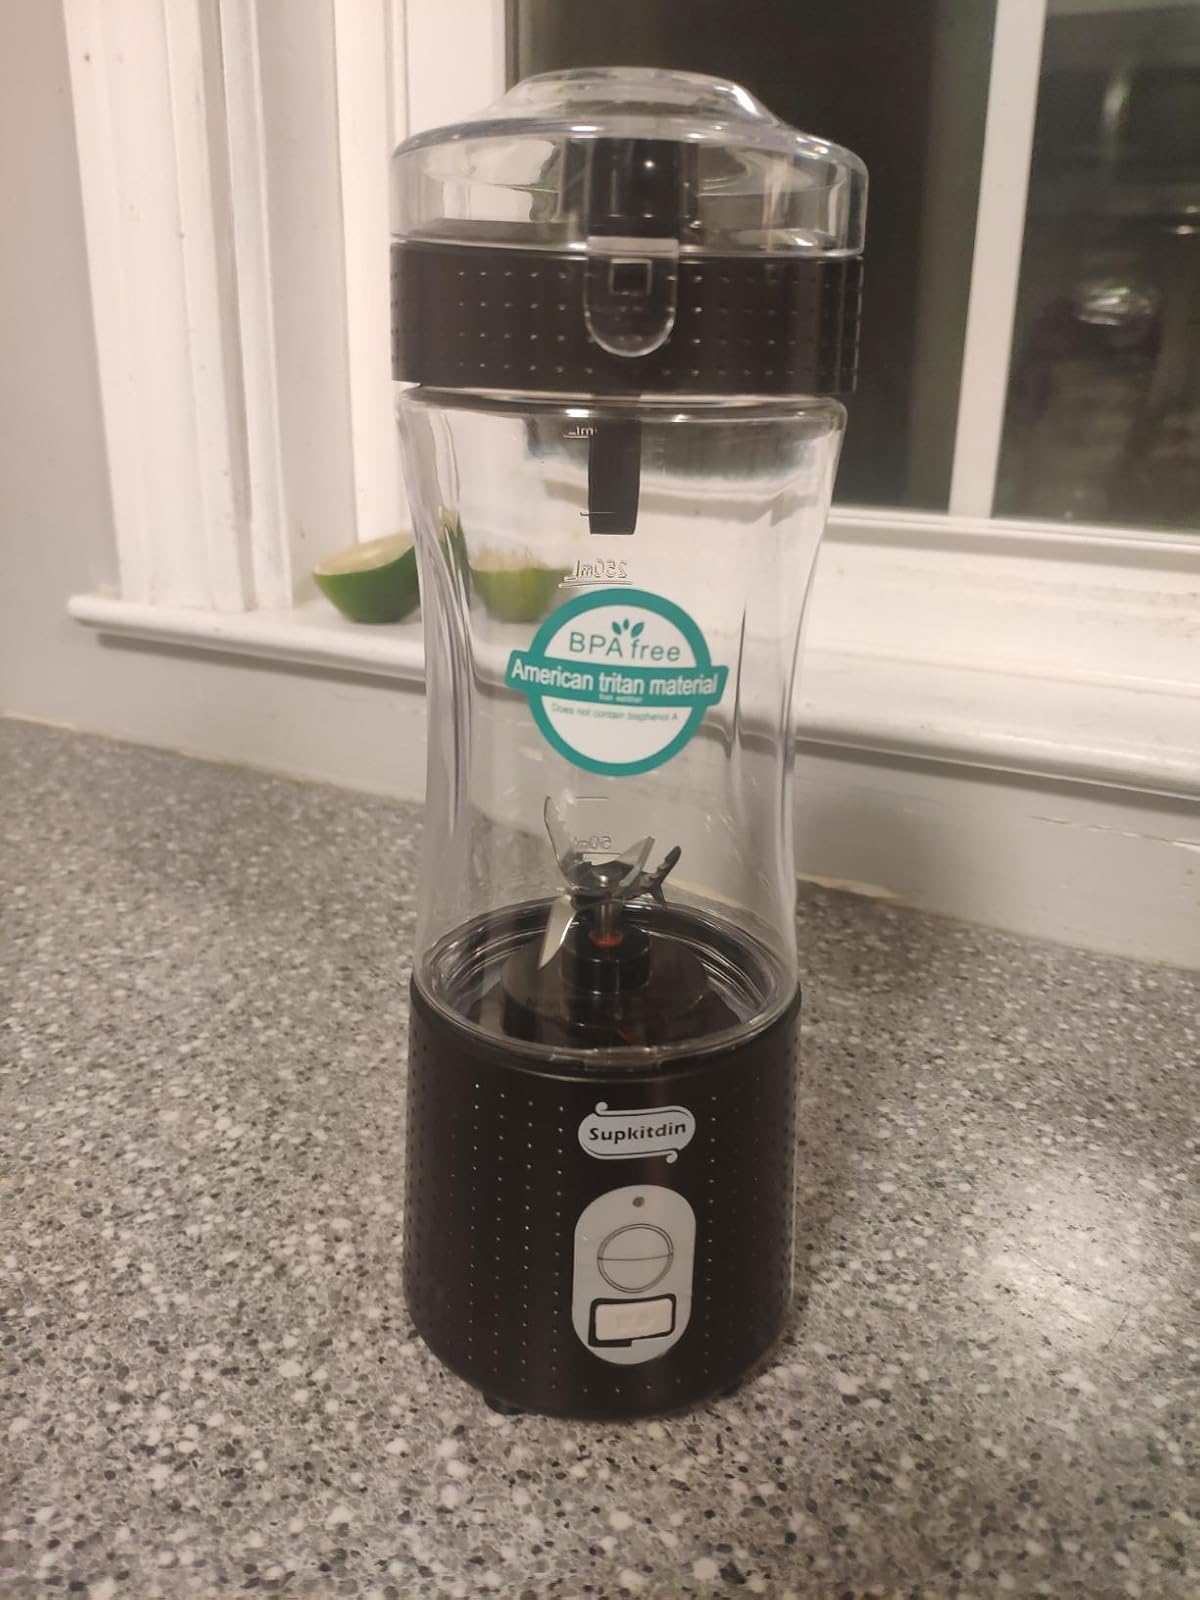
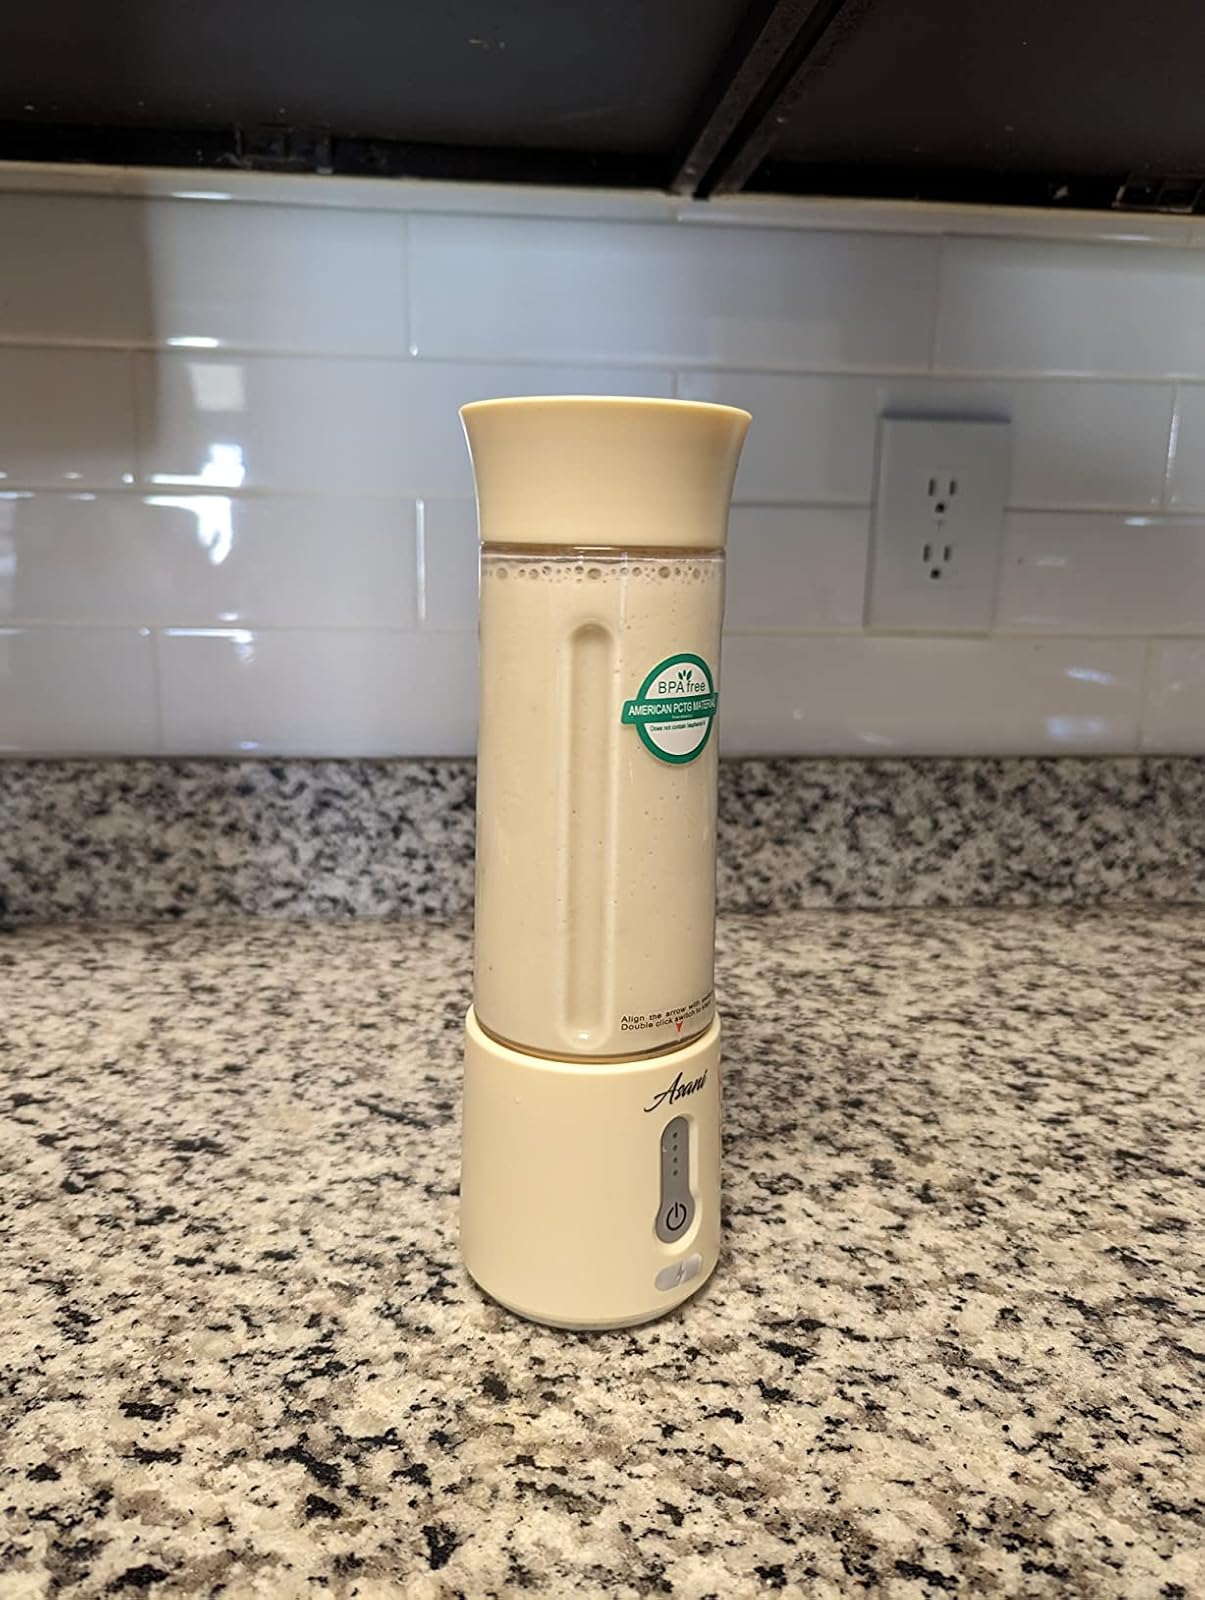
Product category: items_blender
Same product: no